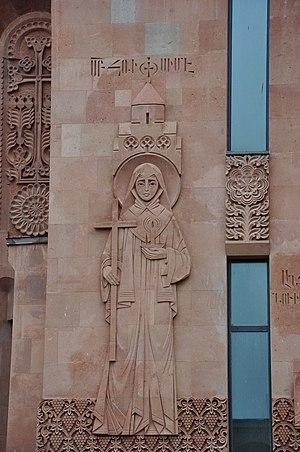
Le complexe cathédral arménien de Moscou est un complexe épiscopal situé à Moscou, à l'angle de l'avenue Olympique et de la rue Trifonovskaïa. Le complexe est ouvert depuis 2013. C'est la résidence du patriarche exarque, à la tête de l'éparchie russe et du Novo-Nakhitchevan de l'Église apostolique arménienne.